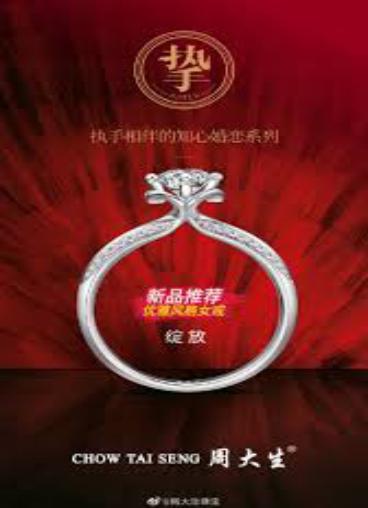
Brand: CHOW TAI SENG-2
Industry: Others